Mario Chiarini

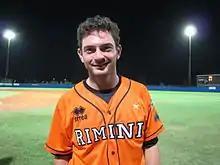
Chiarini in Rimini Baseball colors

Mario Chiarini (born 7 January 1981) is an Italian professional baseball player who competed in the 2004 Summer Olympics. He's the current captain of the Italian team.